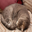
Label: cat